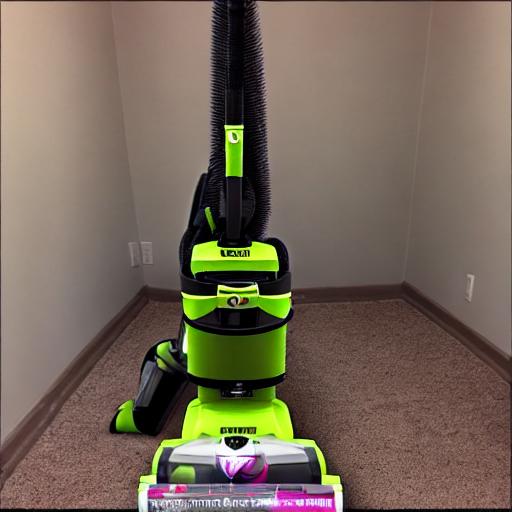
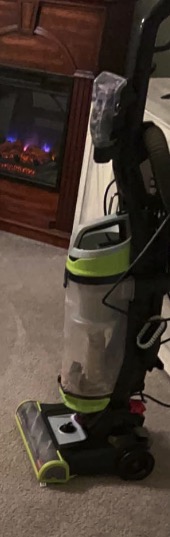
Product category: items_vacuum
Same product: no